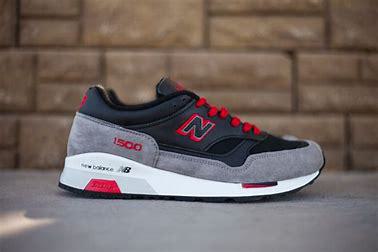
Brand: New
Model: Balance 1500